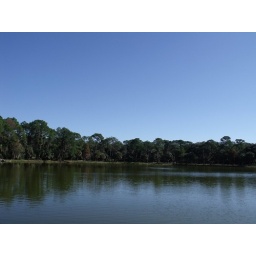
the glorious blue sky over Lake Seminole Park